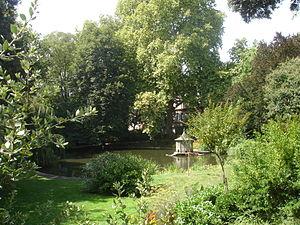
France, Haute-Garonne (31), Toulouse, Jardin royal
Toulouse, est une commune du Sud-Ouest de la France. Capitale au Vᵉ siècle du royaume wisigoth, une des capitales du royaume d'Aquitaine, capitale du comté de Toulouse fondé en 852 par Raimond Iᵉʳ et capitale historique du Languedoc, elle est aujourd'hui le chef-lieu de la région d'Occitanie, du département de la Haute-Garonne, et le siège de Toulouse Métropole. Elle était également le chef-lieu de l'ancienne région Midi-Pyrénées jusqu'à sa disparition au 1ᵉʳ janvier 2016.
Cette page recense les jardins de France bénéficiant du label « jardin remarquable ».
Le jardin Royal est un jardin public à l'anglaise situé dans la ville de Toulouse. Il se trouve dans le quartier de Busca-Montplaisir, au sud-est de l'hypercentre.